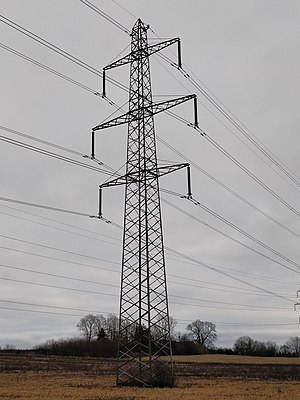
Eifelmast
Eifelmast 400 kV, forbindelsen fra Kyndbyværket til Hovegård
400 kV eifelmast, syd for Stenløse, Hovegård-Kyndbyværket forbindelsen
Eifelmast er en højspændingsmast der bærer en 400 kV-luftledning.